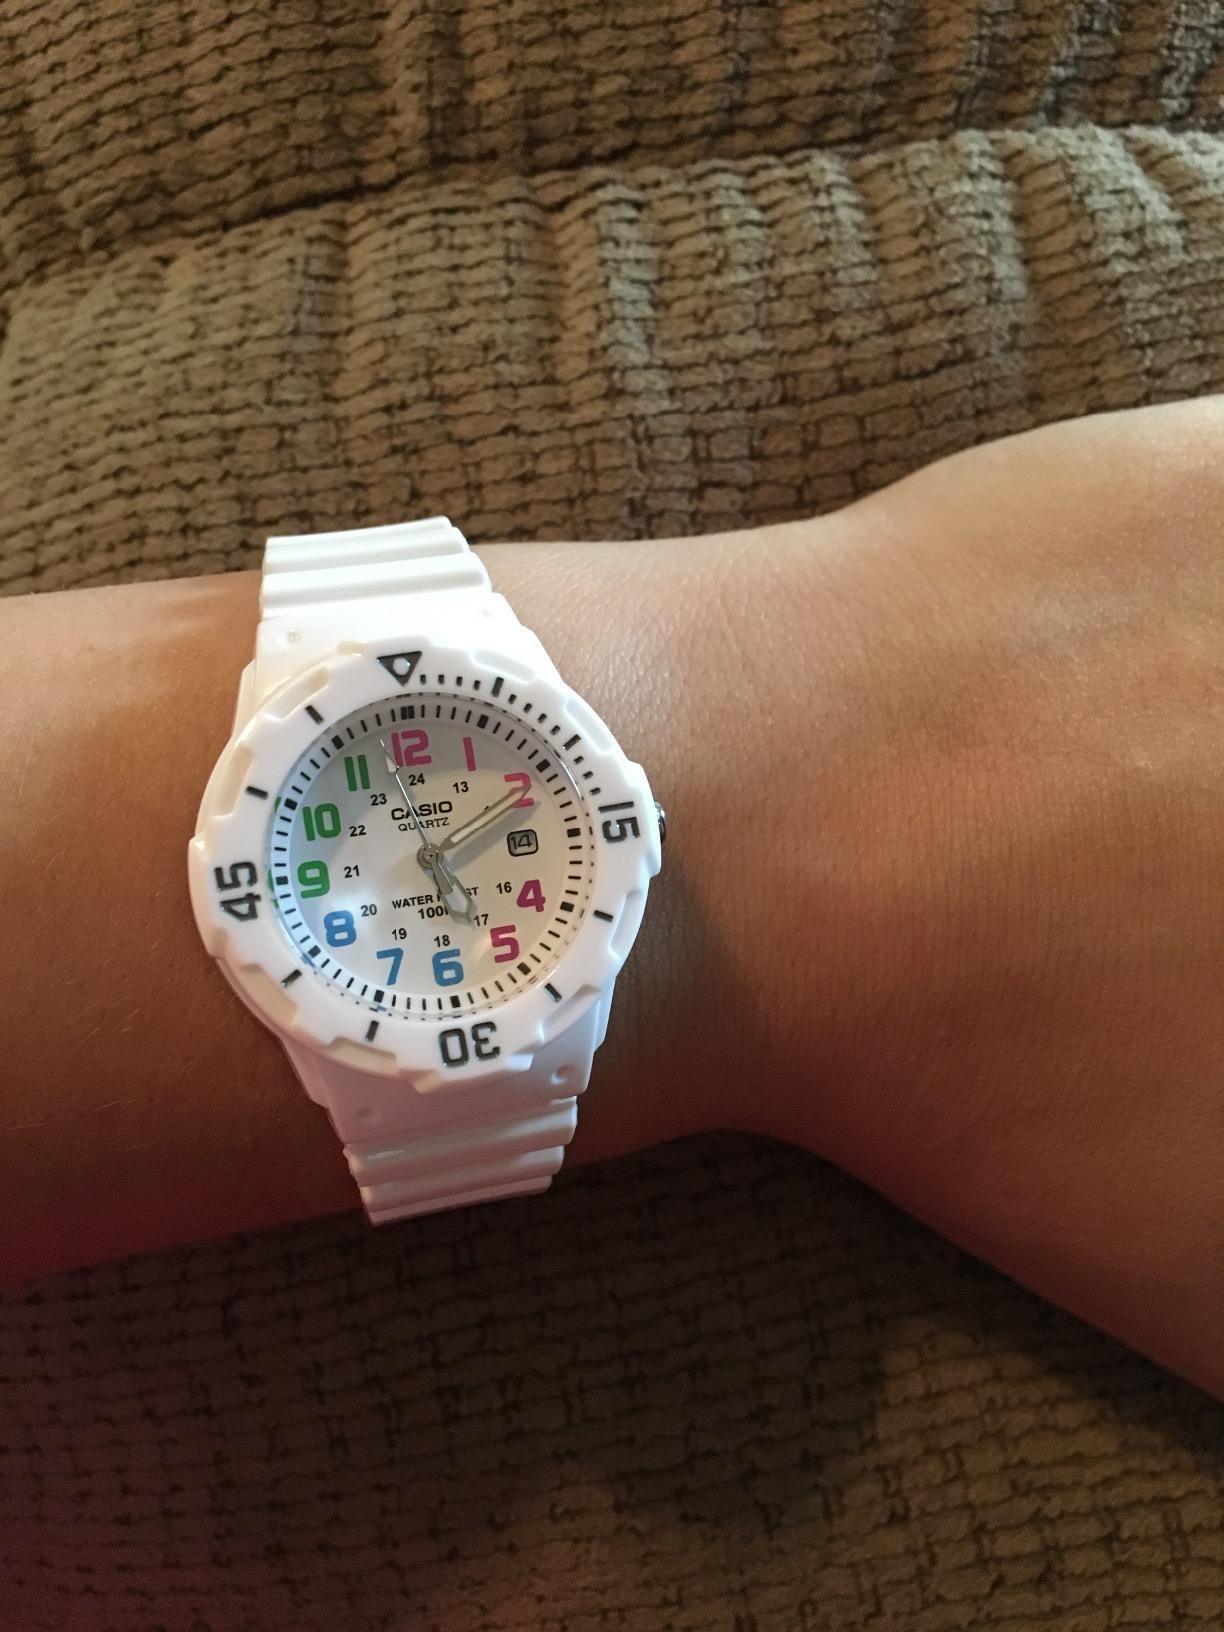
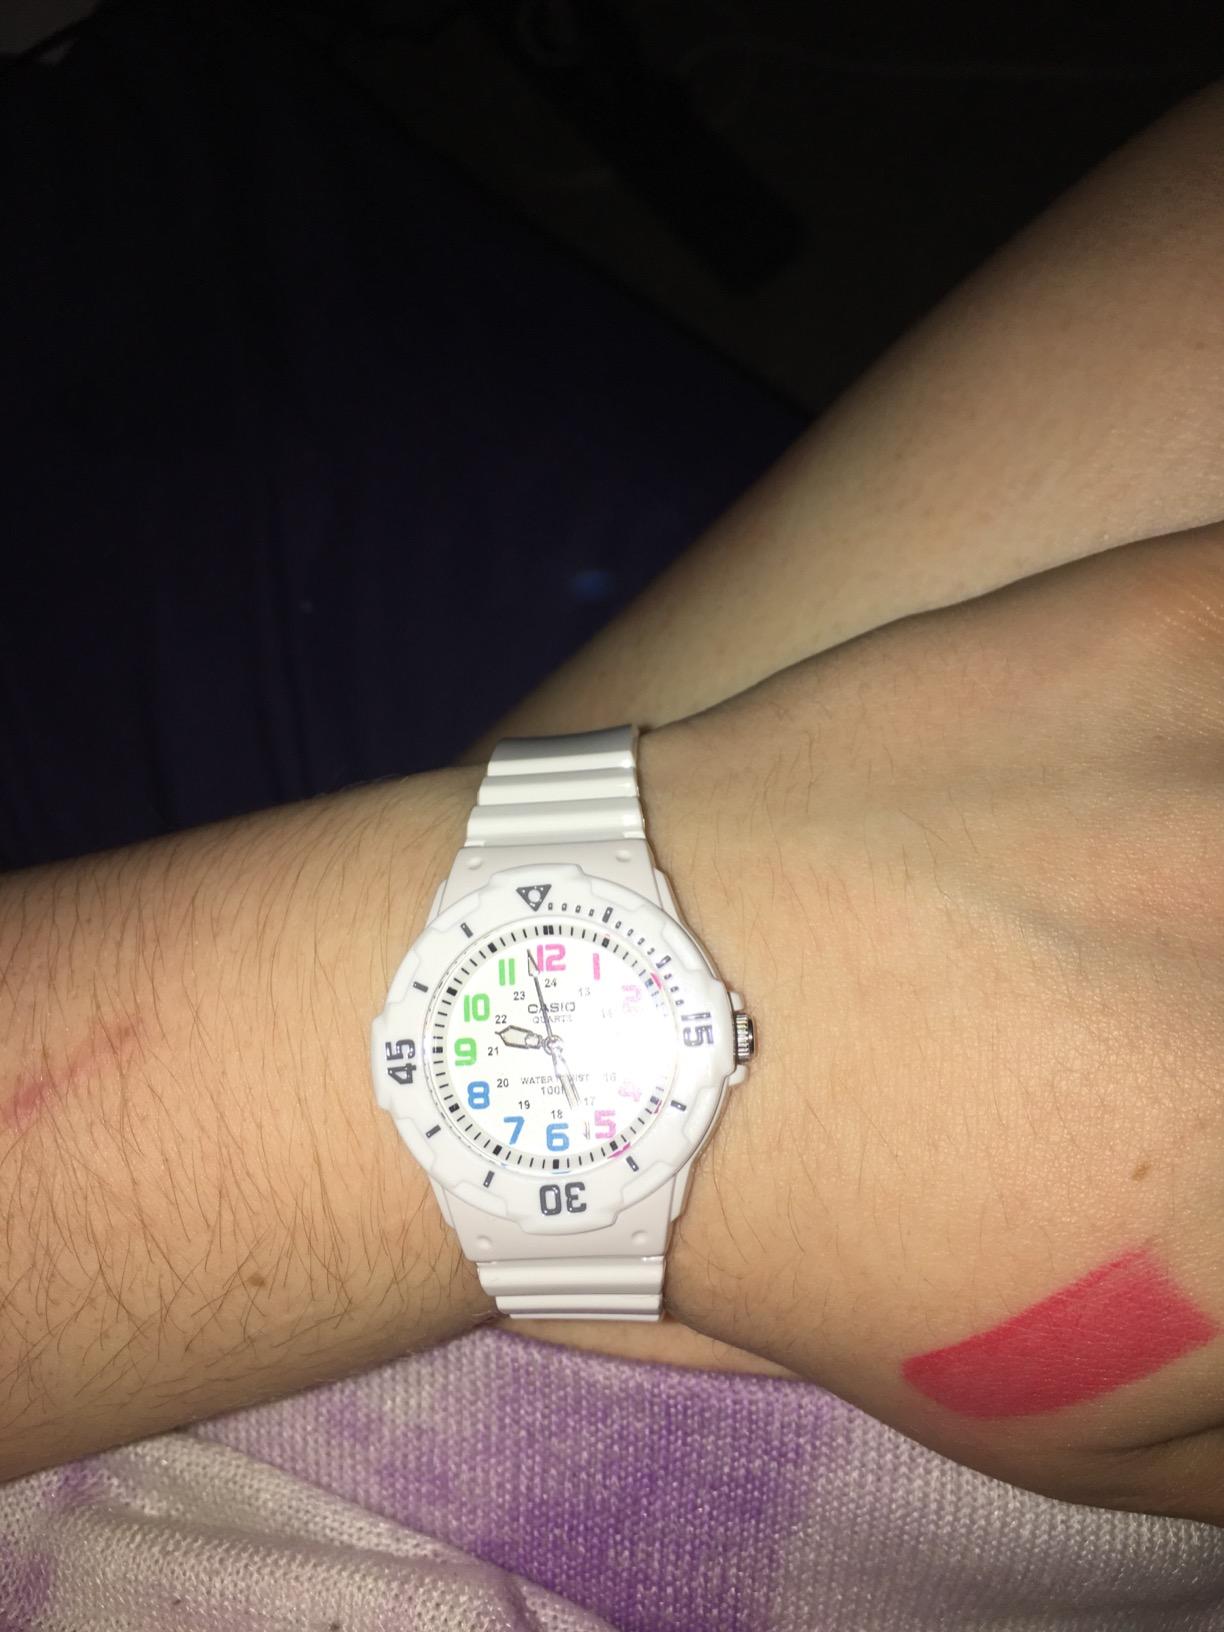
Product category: accessories_watch
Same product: yes